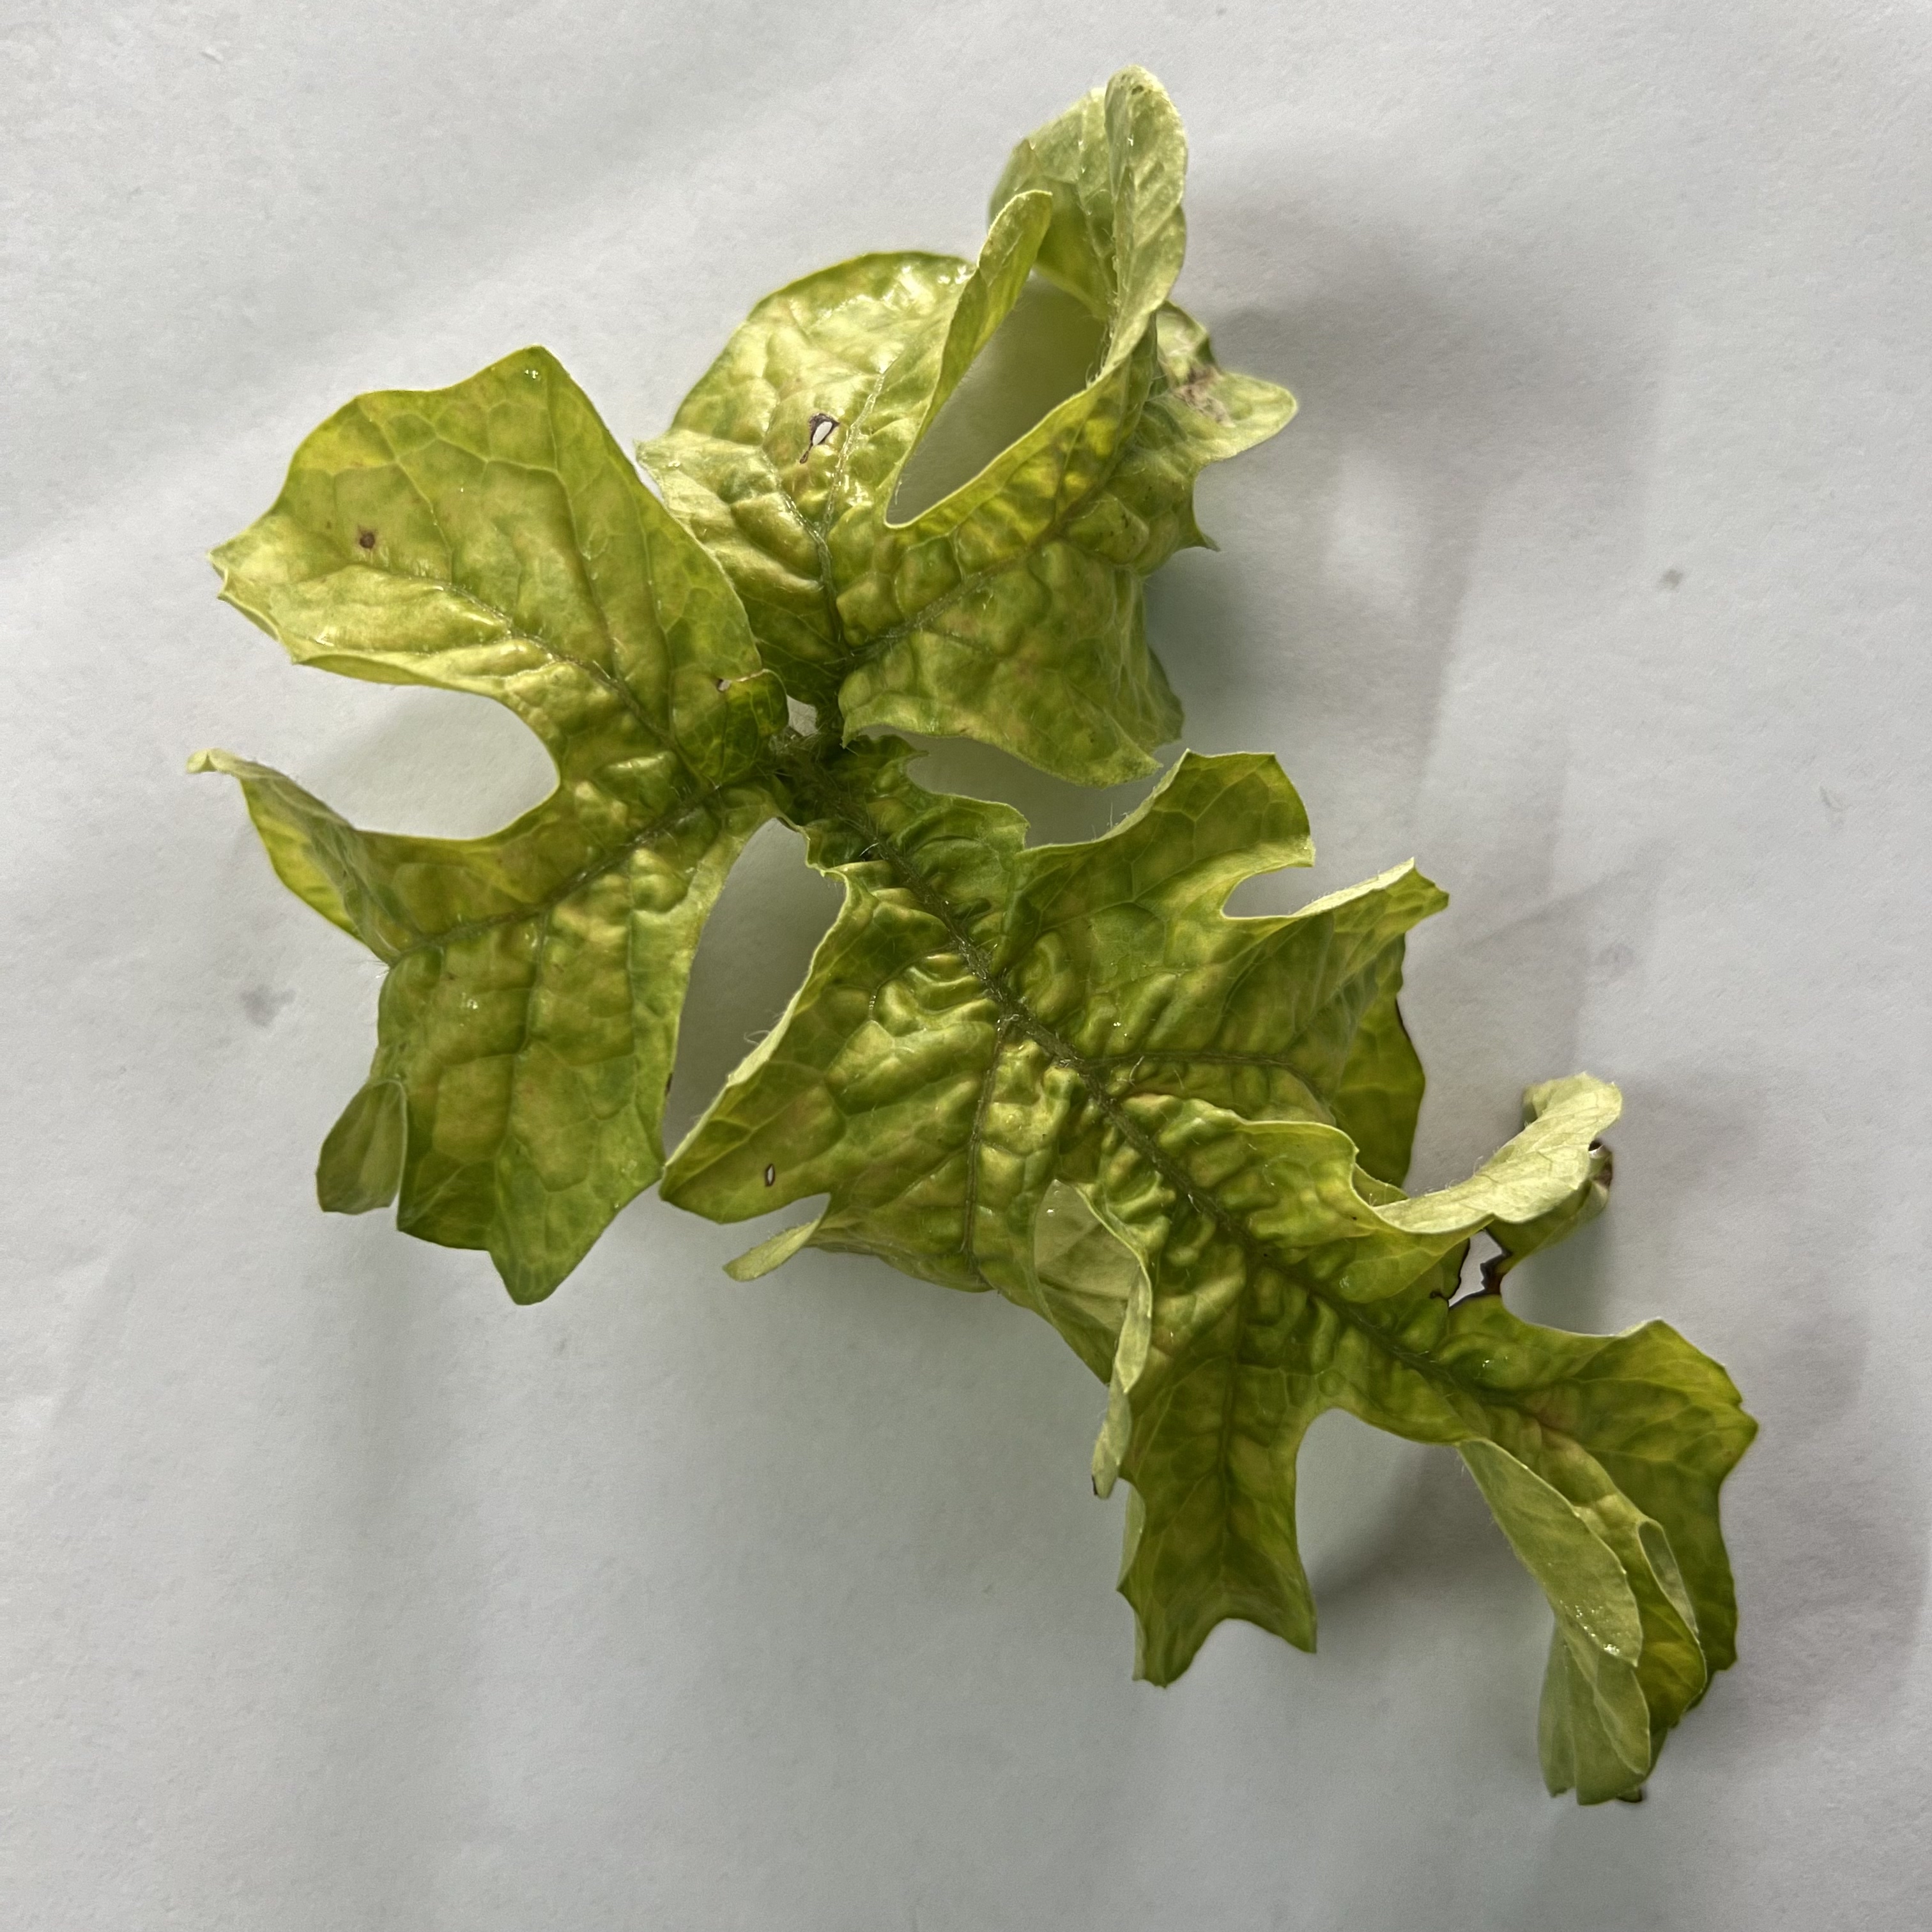
Label: Mosaic_Virus